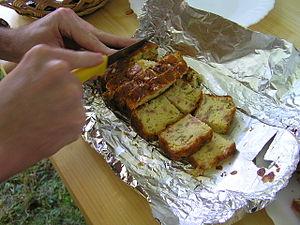
""Cake au jambon, olives et fromage"""
Un cake ou gâteau aux fruits est un gâteau de forme ronde ou rectangulaire, contenant des raisins secs et des fruits confits, que l'on sert en tranches. Le mot « cake » s'est étendu à un gâteau salé de même forme, fait avec des légumes, des olives, du jambon, etc. On parle alors de « cake salé ».